Doctor Who series 5

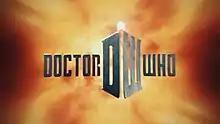
In front of a fiery background, steely gray block letters spell out "DOCTOR WHO". In between the two words is a large D and W which are angeled together to form a box; atop of the structure is a bright lamp light.

The series introduced a new logo, which was announced in October 2009. According to the BBC, it was the eleventh version of the show's logo. According to Moffat, the "DW" insignia in the shape of the TARDIS was "something really new". The logo was incorporated in a new title sequence, which was not revealed to an audience outside the BBC until the first transmission of "The Eleventh Hour"; previous press screenings and previews had used a variant of the previous sequence. Moffat wanted a new version of the theme music, and composer Murray Gold wanted it to "sound a bit reckless". The new version, composed by Gold, incorporated an electronic-trumpet melody and a faster tempo. Some fans disliked the new theme, and the BBC had received 70 complaints by 18 April 2010. A "Doctor Who" spokesman responded, "The arranger has made alterations to the music four times since 2005, so change is nothing new. It is important for the regeneration of the show to keep revisiting the score while always retaining the haunting and ground-breaking essence of the original".